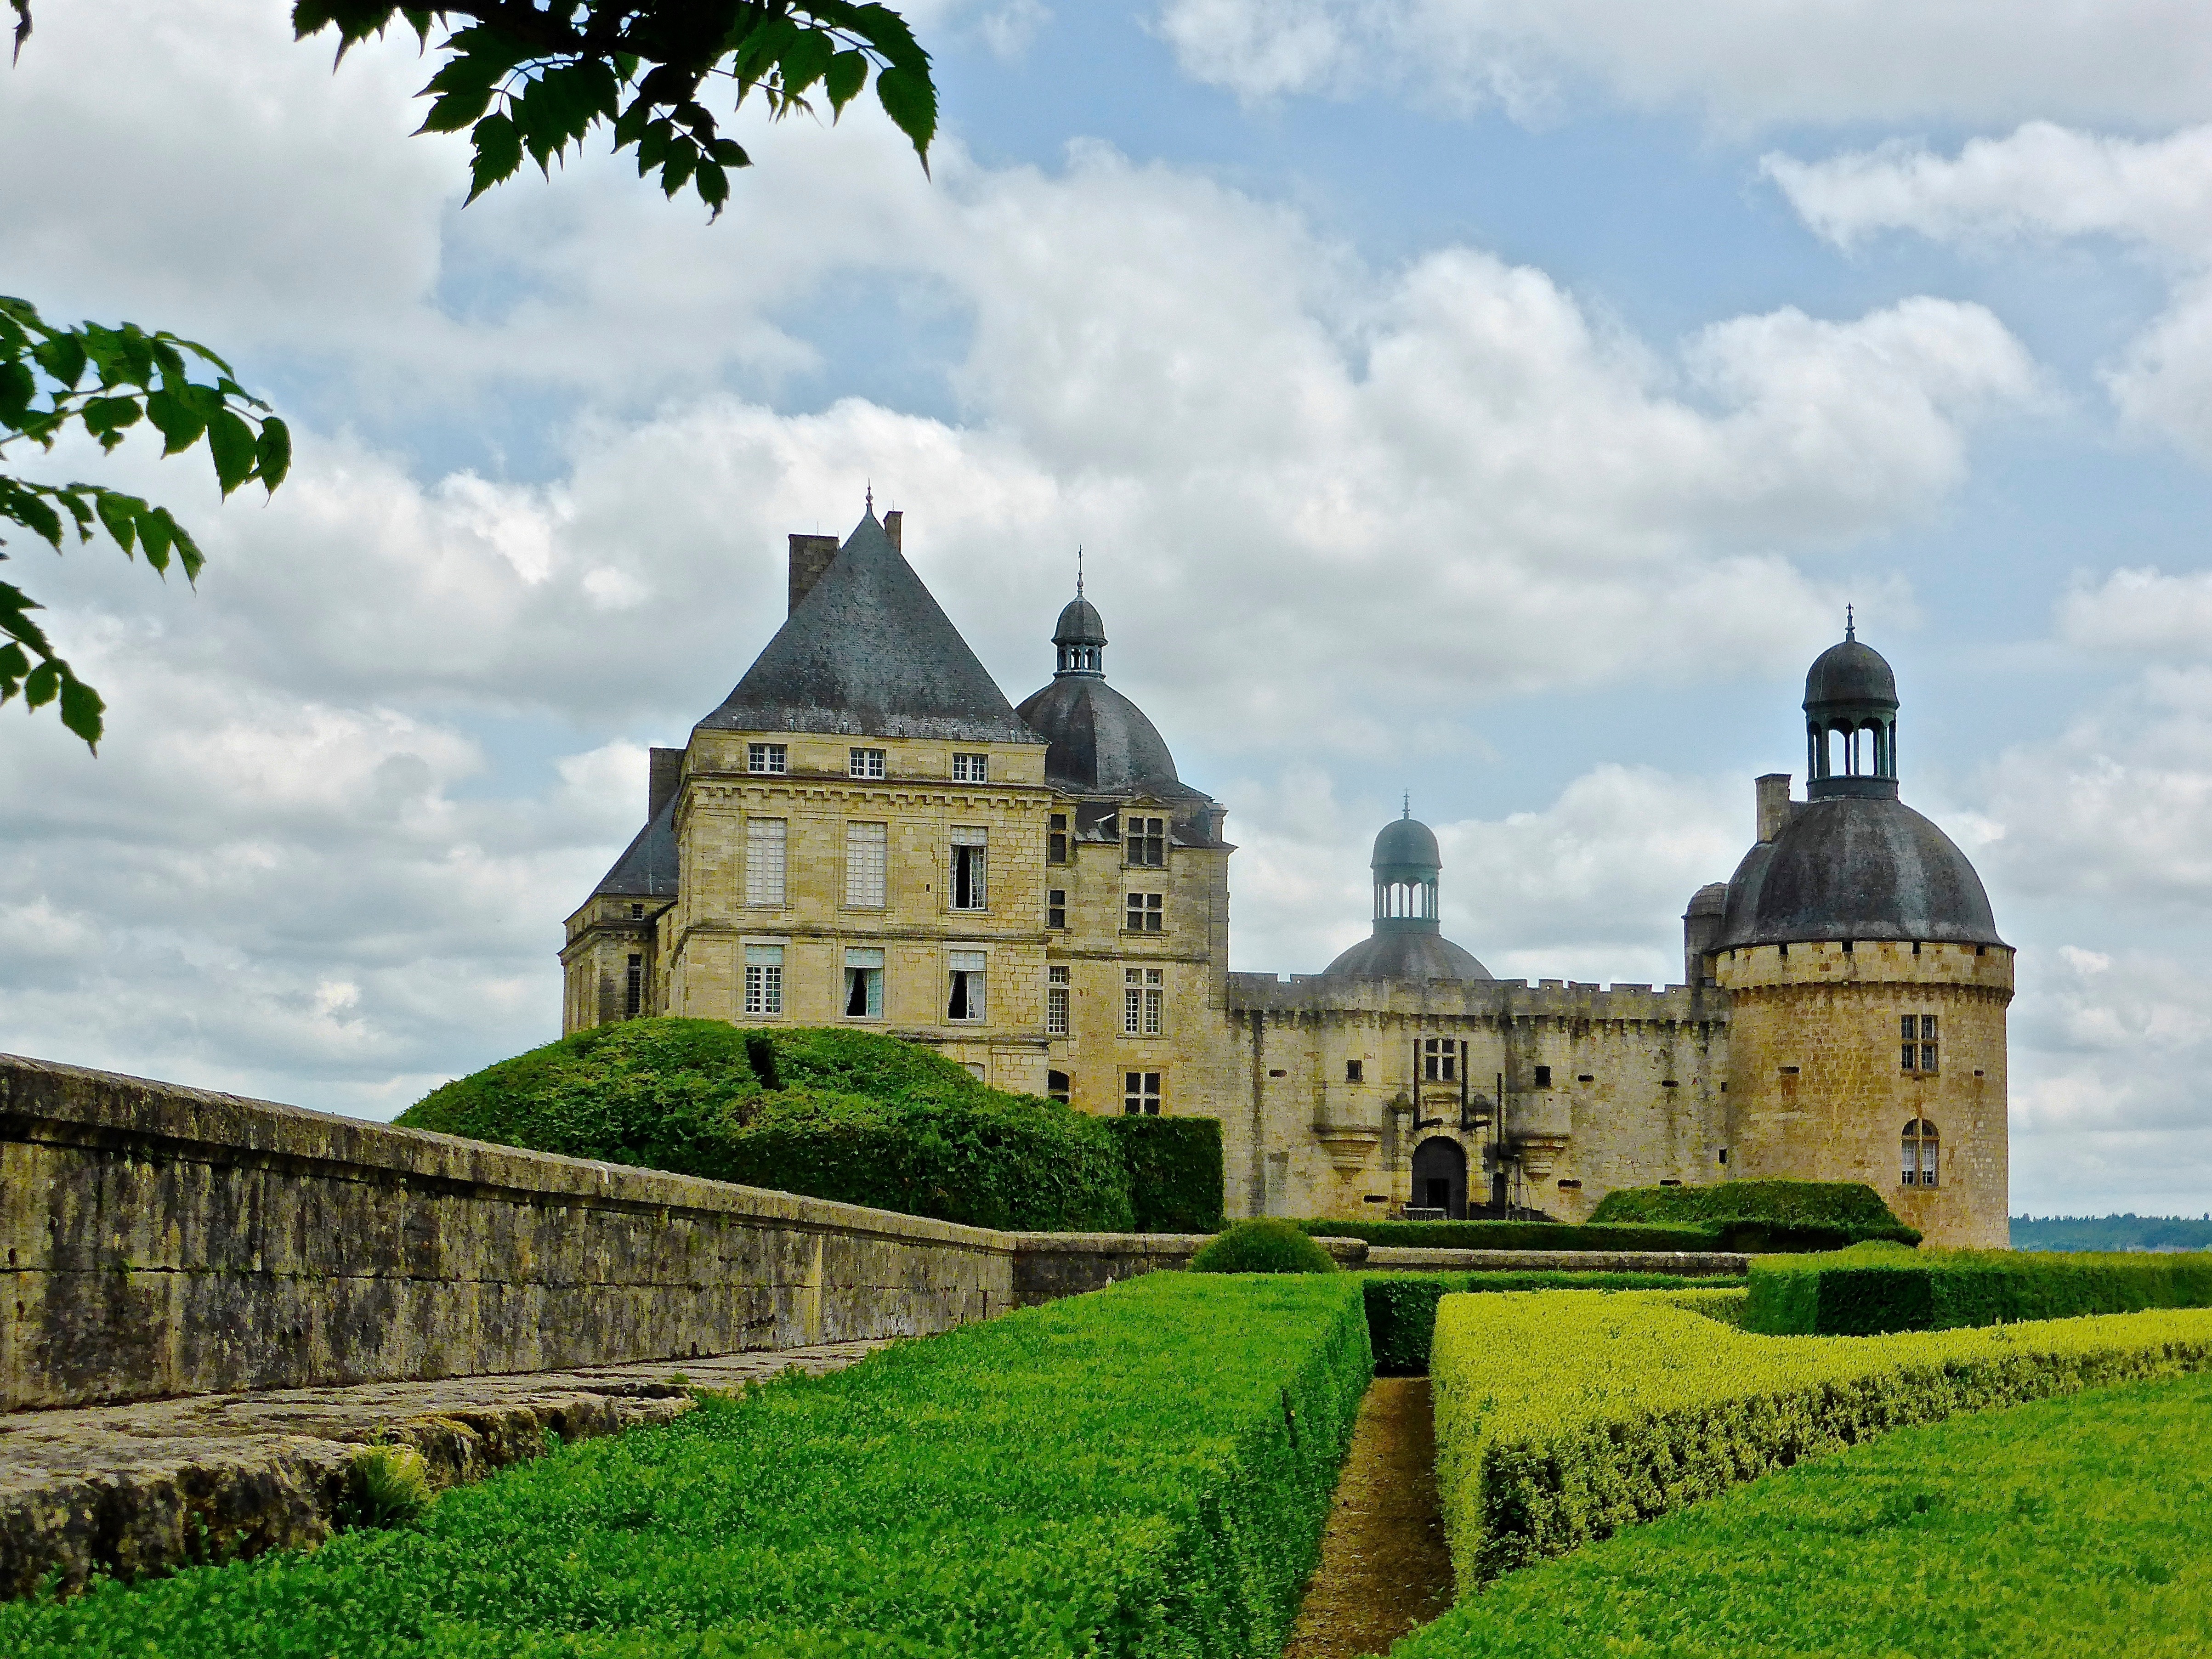
architecture, building, chateau, france, castle, landmark, historic, garden, medieval, monastery, history, heritage, estate, dordogne, moat, rural area, stately home, hautefort, water castle